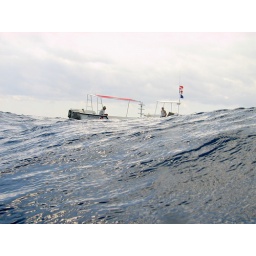
Bobbing in the ocean waiting for the dive boat to pick us up.